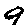
Label: 9